Zbigniew Boniek

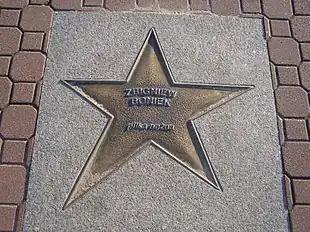
’’Boniek Star’’, Władysławowo, Poland

Boniek represented the Poland national team in 80 international matches between 1976 and 1988, and scored 24 goals. He took part at the 1978, 1982, and 1986 FIFA World Cups with Poland.